Paombong

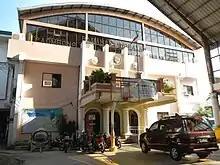
Town hall

Just as the national government, the municipal government is divided into three branches: executive, legislative and judiciary. The judicial branch is administered solely by the Supreme Court of the Philippines. The LGUs have control of the executive and legislative branch.